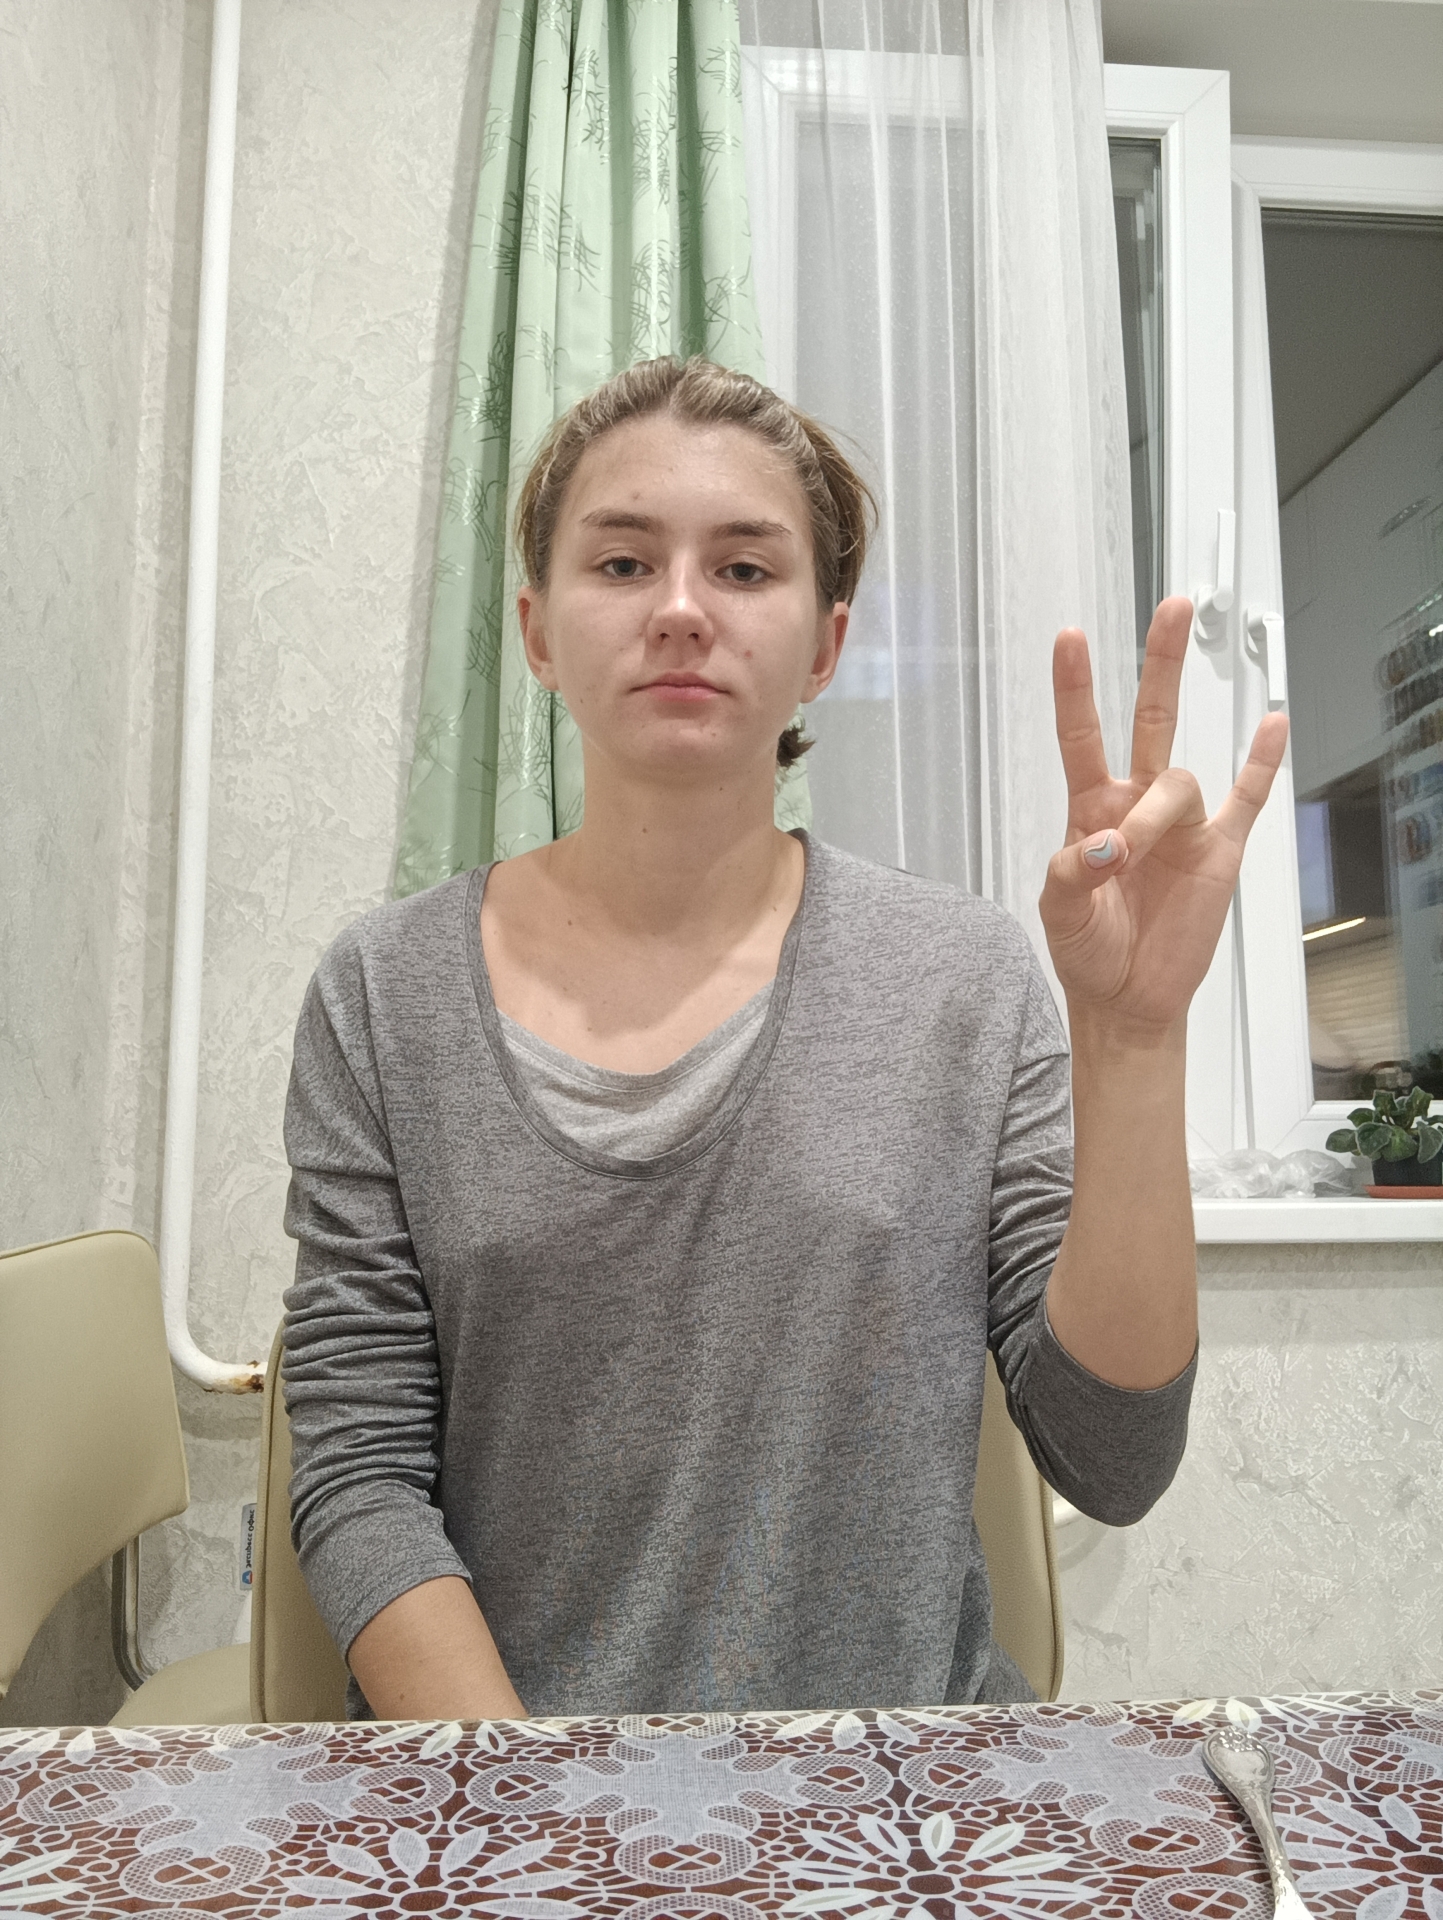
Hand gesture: three3